Star Wars sources and analogues

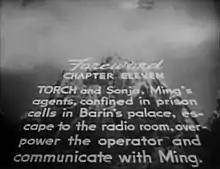
Flash Gordon serials featured an opening 'crawl' like those used in Star Wars.

The "Star Wars" space fantasy media franchise is acknowledged to have been inspired by many sources. These include Hinduism, Buddhism, Qigong, philosophy, classical mythology, Roman history, Gnosticism, Zoroastrianism, parts of the other Abrahamic religions, Confucianism, Shintō and Taoism, and countless cinematic precursors. Creator George Lucas stated "Most of the spiritual reality in the movie[s] is based on a synthesis of all religions. A synthesis through history; the way man has perceived the unknown and the great mystery and tried to deal with that or dealing with it".